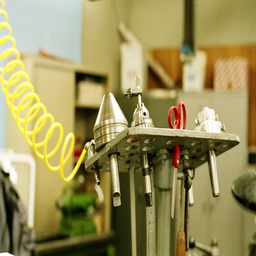
A a metal table topped with scissors and other objects.
a close up of a pair of scissors near other tools
A metal frame that has scissors in it.
A wide assortment of tools in a toolholder
A mixture of random tools sit on a metal tray.